Gens du voyage (France)

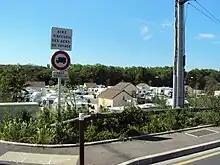
A reception area for travellers at Saint-Ouen-l'Aumône.

Prior to January 2017, non-sedentary French citizens were required to hold a circulation permit in order to move freely within France. Describing this administrative document as an "internal passport" and the law of January 3, 1969 which instituted it as an "apartheid law", Olivier Le Mailloux, a lawyer representing a travelling showman holding a , referred the matter to the French Constitutional Council. "Even though they are French, travellers still have to report regularly to the police station or gendarmerie," said the lawyer. The law of January 3, 1969 concerned people with no fixed domicile or residence of more than six months in a member state of the European Union.